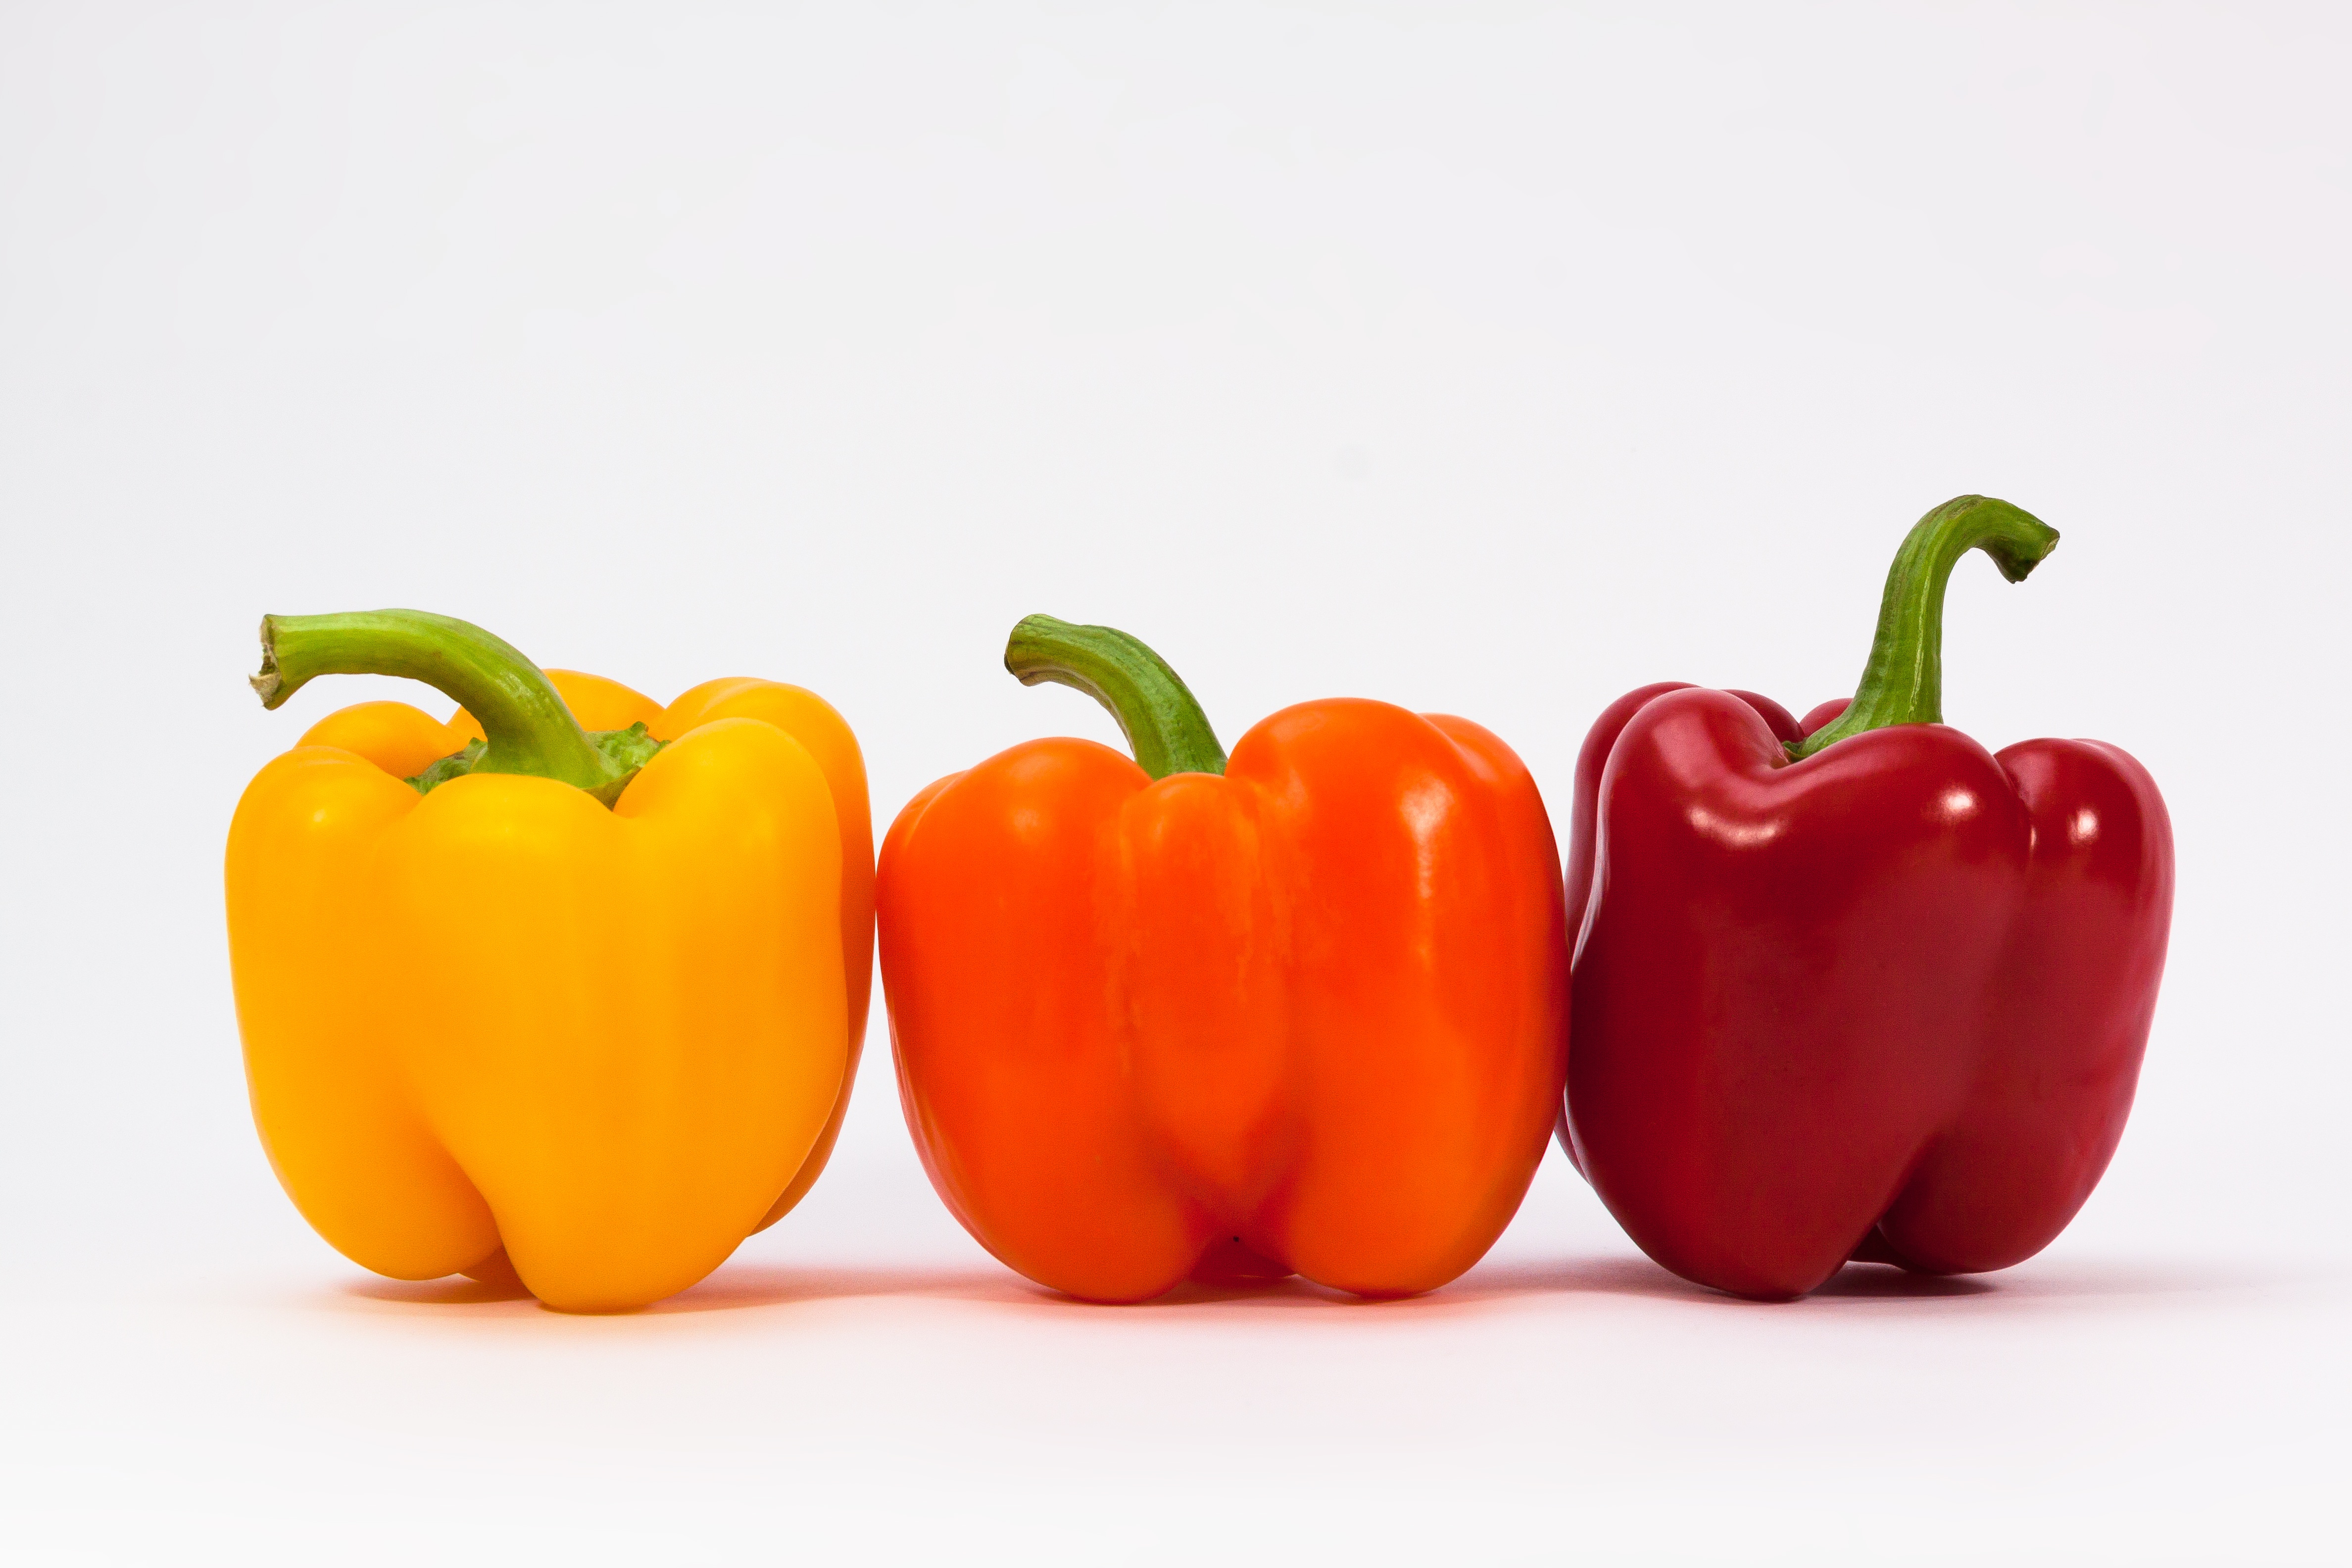
plant, fruit, orange, food, red, produce, vegetable, kitchen, yellow, healthy, eat, delicious, cook, illustration, vegetables, peppers, bell pepper, paprika, ingredients, bio, sweet peppers, flowering plant, chili pepper, yellow pepper, land plant, bell peppers and chili peppers, pimiento